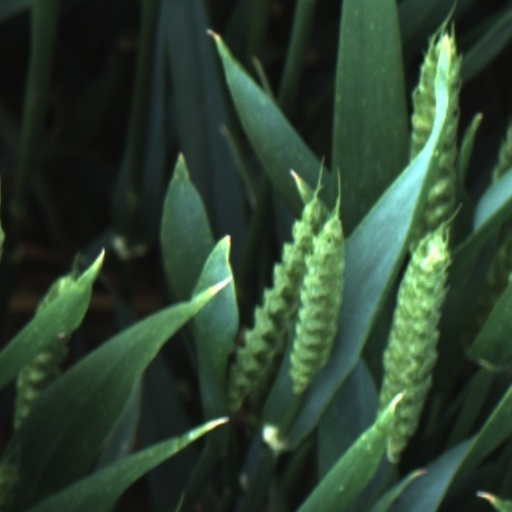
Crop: wheat